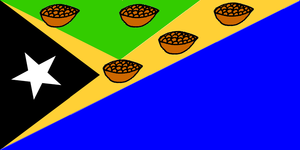
Cette page dresse la liste des dirigeants des 13 districts du Timor-Oriental.